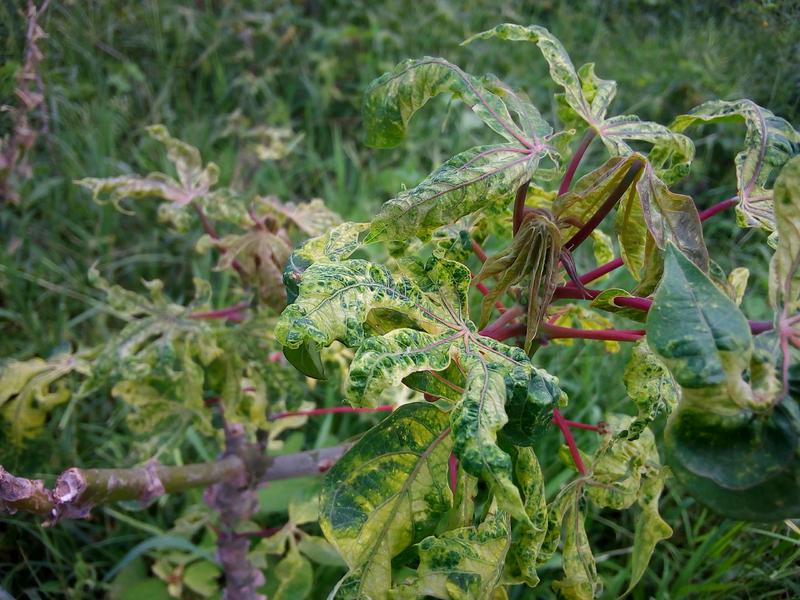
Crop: cassava
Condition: mosaic_disease